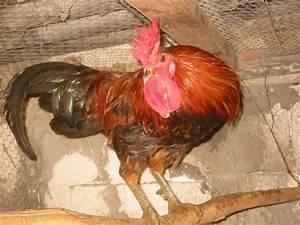
chicken